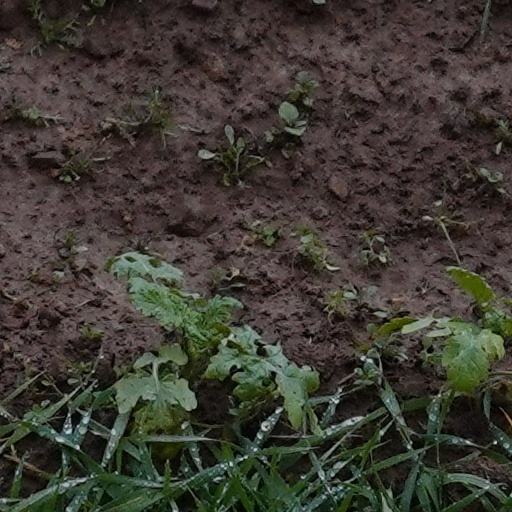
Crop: wheat